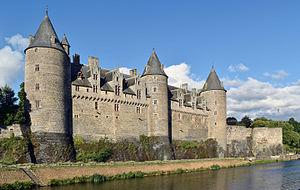
Château de Josselin, Morbihan, France This building is indexed in the Base Mérimée, a database of architectural heritage maintained by the French Ministry of Culture,
La liste des châteaux du Morbihan recense de manière non exhaustive les châteaux, maisons fortes et mottes castales situés dans le département français du Morbihan. Il est fait état des inscriptions et classements au titre des monuments historiques.